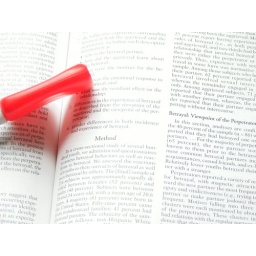
red bottle of lens cleaner and sociolagy book viskween over the window on an over cast day for the light